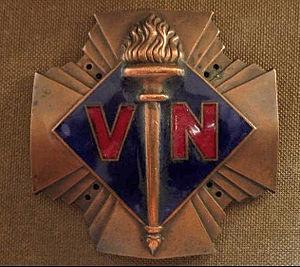
Insigne des Volontaires Nationaux (mouvement des Croix de Feu)
L'association des Croix-de-Feu, ou Association des combattants de l'avant et des blessés de guerre cités pour action d'éclat, est à l'origine un mouvement d'anciens combattants français qui se transforme ensuite en organisation politique nationaliste. Elle est dirigée par le colonel François de La Rocque.